Xbox

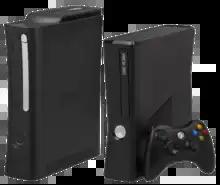
Left: Xbox 360 EliteRight: Xbox 360 S and new-style controller

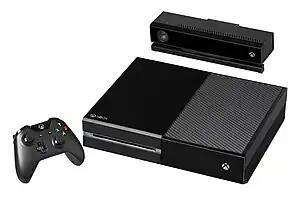
The Xbox One with the redesigned Kinect and controller

The Xbox 360 was released as the successor of the original Xbox in November 2005, competing with Sony's PlayStation 3 and Nintendo's Wii as part of the seventh generation of video game consoles. It featured a custom triple-core 64-bit PowerPC-based processor design by IBM with 512 MB of RAM memory. As of June 2014, 84 million Xbox 360 consoles have been sold worldwide. The Xbox 360 was officially unveiled on MTV on May 12, 2005, with detailed launch and game information divulged later that month at the Electronic Entertainment Expo (E3). The console sold out completely upon release in all regions except in Japan. Several retail configurations of the core Xbox 360 model were offered over its lifetime, varying the amount of RAM and internal storage offered.